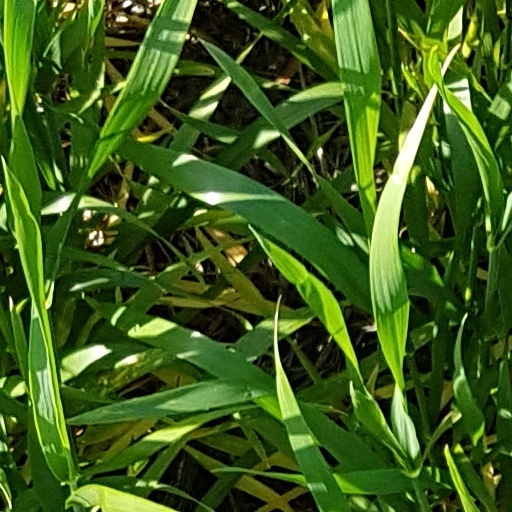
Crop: wheat